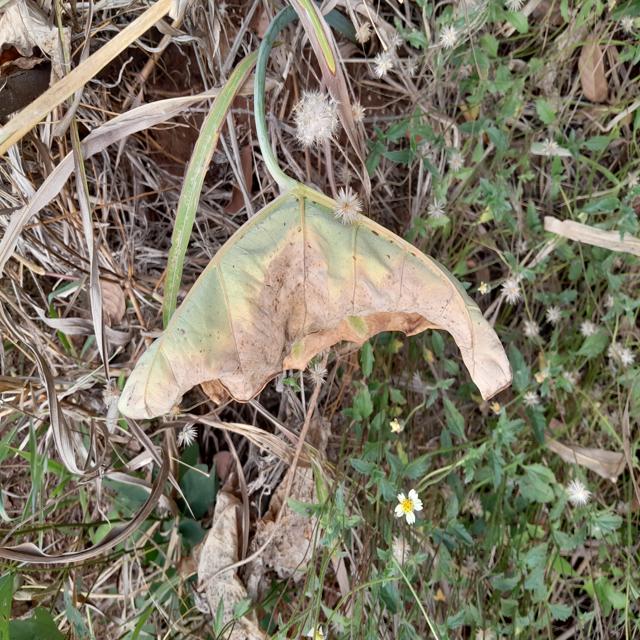
Label: Late_Blight